Mathumoola

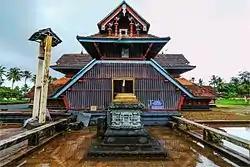
Vazhappally_Temple

During the Thekkumkoor Dynasty, the huge wall that was built for the protection of the Vazhappally Maha Siva Temple extended to Mathumoola. The Changanassery War, which took place in September 1750, after the extinction of the Vazhappally Pathillathil Pottimar (Brahmins from ten Houses), Thekkumkoor lost its dominance and caused considerable damage to the Vazhappally Temple wall. The place was later known as "Mathil Moola" (Wall Corner) and later, the Mathumoola.